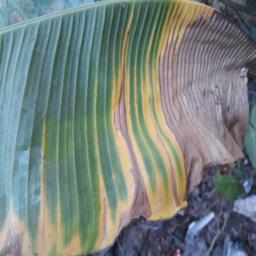
Label: POTASSIUM DEFICIENCY